Immortal Sergeant

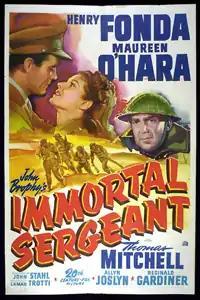

Immortal Sergeant is a 1943 American war film directed by John M. Stahl for 20th Century Fox. Set in the North African desert during World War II, it stars Henry Fonda as a corporal lacking in confidence in both love and war, Maureen O'Hara as his girlfriend, and Thomas Mitchell as the title character. The film was based on the 1942 novel of the same name by John Brophy.